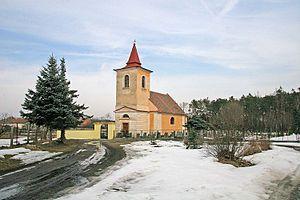
Lipec est une commune du district de Kolín, dans la région de Bohême-Centrale, en République tchèque. Sa population s'élevait à 197 habitants en 2020.